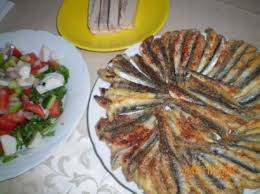
Yemek: hamsi